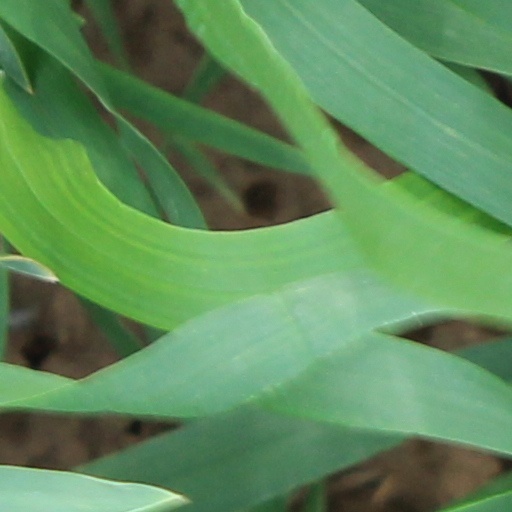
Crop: wheat